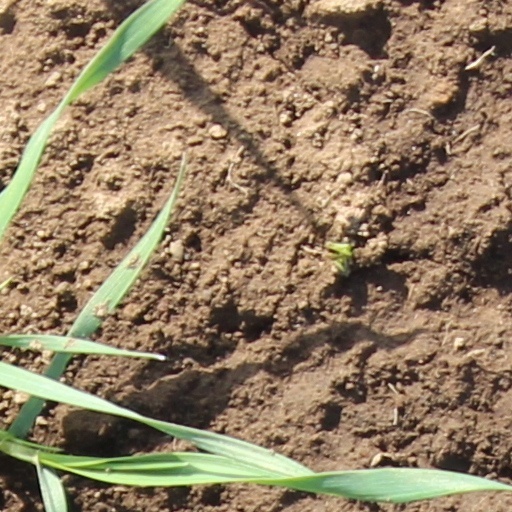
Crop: wheat